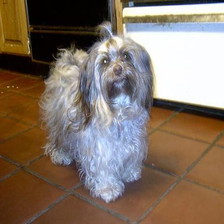
Species: dog
Breed: havanese